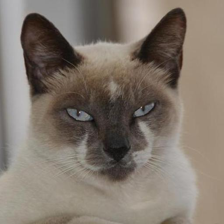
Label: animals